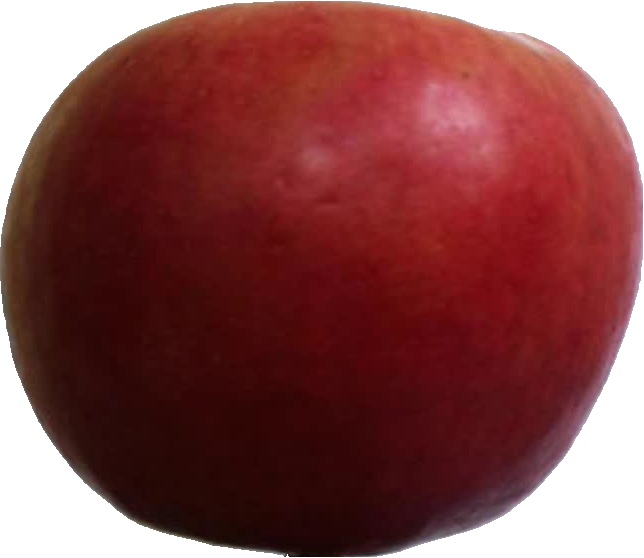
Label: apple_crimson_snow_1